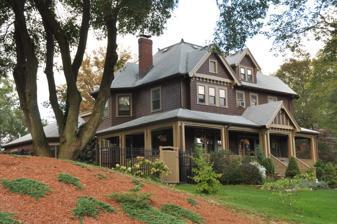
Building: House at 1 Morrison Avenue
Country: United States of America
Year built: 1890
Historic house in Massachusetts, United States United States historic place House at 1 Morrison Avenue U.S. National Register of Historic Places Show map of Massachusetts Show map of the United States Location 1 Morrison Ave., Wakefield, Massachusetts Coordinates 42°30′3″N 71°5′18″W / 42.50083°N 71.08833°W / 42.50083; -71.08833 Built 1890 Architectural style Tudor Revival MPS Wakefield MRA NRHP reference No. 89000722 Added to NRHP July 06, 1989 The House at 1 Morrison Avenue is one of a few Tudor Revival houses in Wakefield, Massachusetts .  The 2 + 1 ⁄ 2 -story wood-frame house has a hip roof with a copper crest, central dormer, and a larger projecting gable section on the left.  The single story porch wraps around two sides of the house, and features a high gable over the front stairs which is decorated with bargeboard and half timbers.  It was built c. 1890 on land that had been acquired and subdivided by J.S. Merrill and Charles Hanks as part of the major Wakefield Park subdivision. The house was listed on the National Register of Historic Places in 1989. See also National Register of Historic Places listings in Wakefield, Massachusetts National Register of Historic Places listings in Middlesex County, Massachusetts References